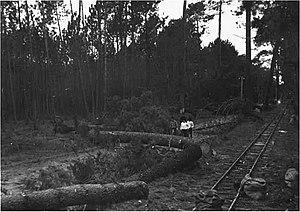
Tempête hivernale de février de 1941 à Marinha Grande et Pinhal do Rei, au Portugal.